Eleazer Hyde House

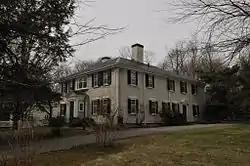

The Eleazer Hyde House is a historic house located at 401 Woodward Street in Newton, Massachusetts.